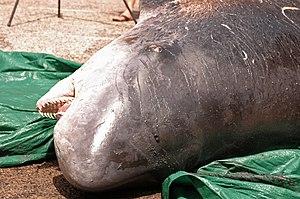
Kogia breviceps (mort) Português: Cachalote-pigmeu (morto) Location: La Gomera